Living wage

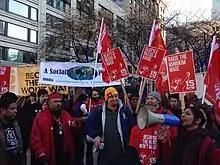
2024 march for a living wage in Seattle, Washington

The Living Wage Campaign in the United Kingdom originated in London, where it was launched in 2001 by members of the community organisation London Citizens (now Citizens UK). It engaged in a series of Living Wage campaigns and in 2005 the Greater London Authority established the Living Wage Unit to calculate the London Living Wage, although the authority had no power to enforce it. The London Living Wage was developed in 2008 when Trust for London awarded a grant of over £1 million for campaigning, research and an employer accreditation scheme. The Living Wage campaign subsequently grew into a national movement with local campaigns across the UK. The Joseph Rowntree Foundation funded the Centre for Research in Social Policy (CRSP) at Loughborough University to calculate a UK-wide Minimum Income Standard (MIS) figure, an average across the whole of the UK independent of the higher living costs in London.